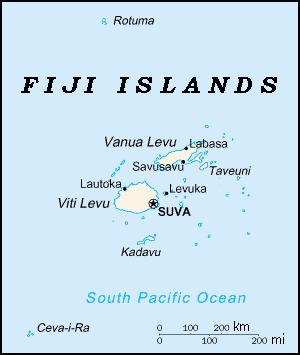
Cet article présente la liste des principales villes et municipalité des Fidji par nombre d'habitants.